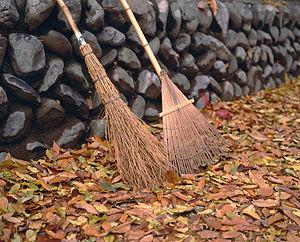
Le râteau est un outil manuel ou mécanique, utilisé en horticulture pour ramasser les feuilles ou les brindilles et égaliser la terre fraîchement bêchée ou sarclée. Il est utilisé également en agriculture pour rassembler et ramasser les foins coupés.